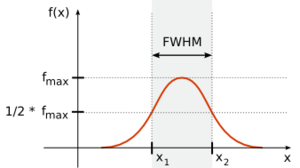
Une largeur à mi-hauteur, formule rapide pour largeur à mi-hauteur du maximum du pic, est une expression de l'amplitude d'une fonction. Elle est définie par le Federal Standard 1037C comme la « différence entre les deux valeurs extrêmes de la variable indépendante pour lesquelles la variable dépendante est égale à la moitié de sa valeur maximale ».